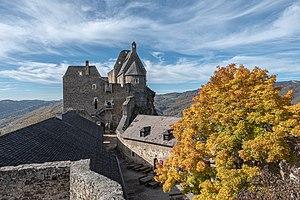
Le château d'Aggstein est situé en Basse-Autriche. Construit au XIIᵉ siècle, il est aujourd'hui en ruines.